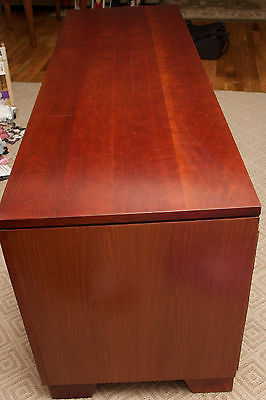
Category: table